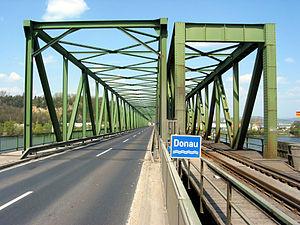
Cette liste contient les ponts présents sur le Danube.